Valdimar Ásmundsson

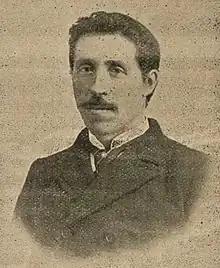

Valdimar Ásmundsson ("Jóhann Valdimar Ásmundsson", also "Ásmundarson") (10 July 1852 - 17 April 1902) was the founder and editor of "Fjallkonan" (The Lady of the Mountain magazine). Valdimar was married to Bríet Bjarnhéðinsdóttir, a feminist and publisher of "".